Dedham Pottery

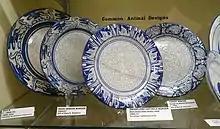
Plates with crackling and bird designs, 1896-c. 1920

Dedham Pottery was an American art pottery company opened by the Robertson Family in Dedham, Massachusetts during the American arts & crafts movement that operated between 1896 and 1943. It was known for its high-fire stoneware characterized by a controlled and very fine crackle glaze with thick cobalt border designs. The Chelsea Keramic Art Works (1872–1889) and "Chelsea Pottery U.S." (to 1895) were earlier companies of the family.